American Cup

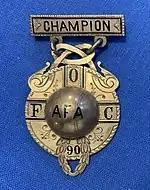
Player medal for the 1890 running of the American Cup competition

Within two years, this region began to widen to include teams in Pennsylvania and Massachusetts. Within a year of its founding, the AFA organized the first non-league cup in U.S. soccer history. Teams from New Jersey and Massachusetts dominated the first twelve years. Then in 1897, Philadelphia Manz brought the title to Pennsylvania for the first time. By the mid-1890's soccer in American was struggling due to New England going through difficult economic times.